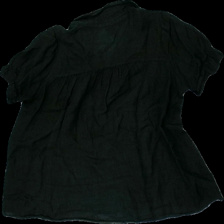
View: back
Type: Shirt
Category: Ladies
Brand: Not in the list
Brand text on label: Stajl
Colors: Black
Material: 100% cotton
Cut: Regular, Loose
Season: All
Stains: Minor
Damage location: middle center
Damage 2 location: middle right
Damage 3 location: bottom left
Price range: 50-100
Recommended usage: Export